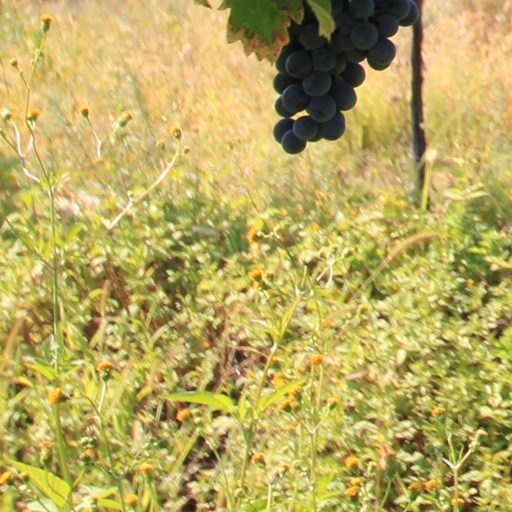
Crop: grape